Trench warfare

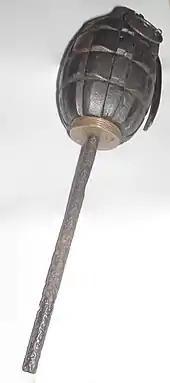
British Mills bomb N°23 Mk II, with rod for launch by rifle

A well-developed trench had to be at least deep to allow men to walk upright and still be protected.